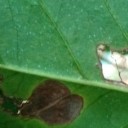
Label: Miner